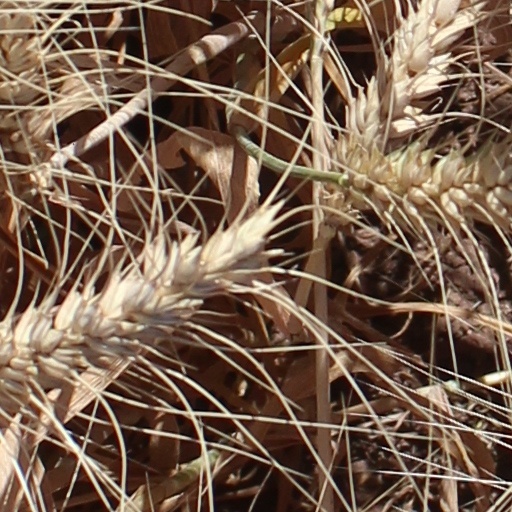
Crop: wheat